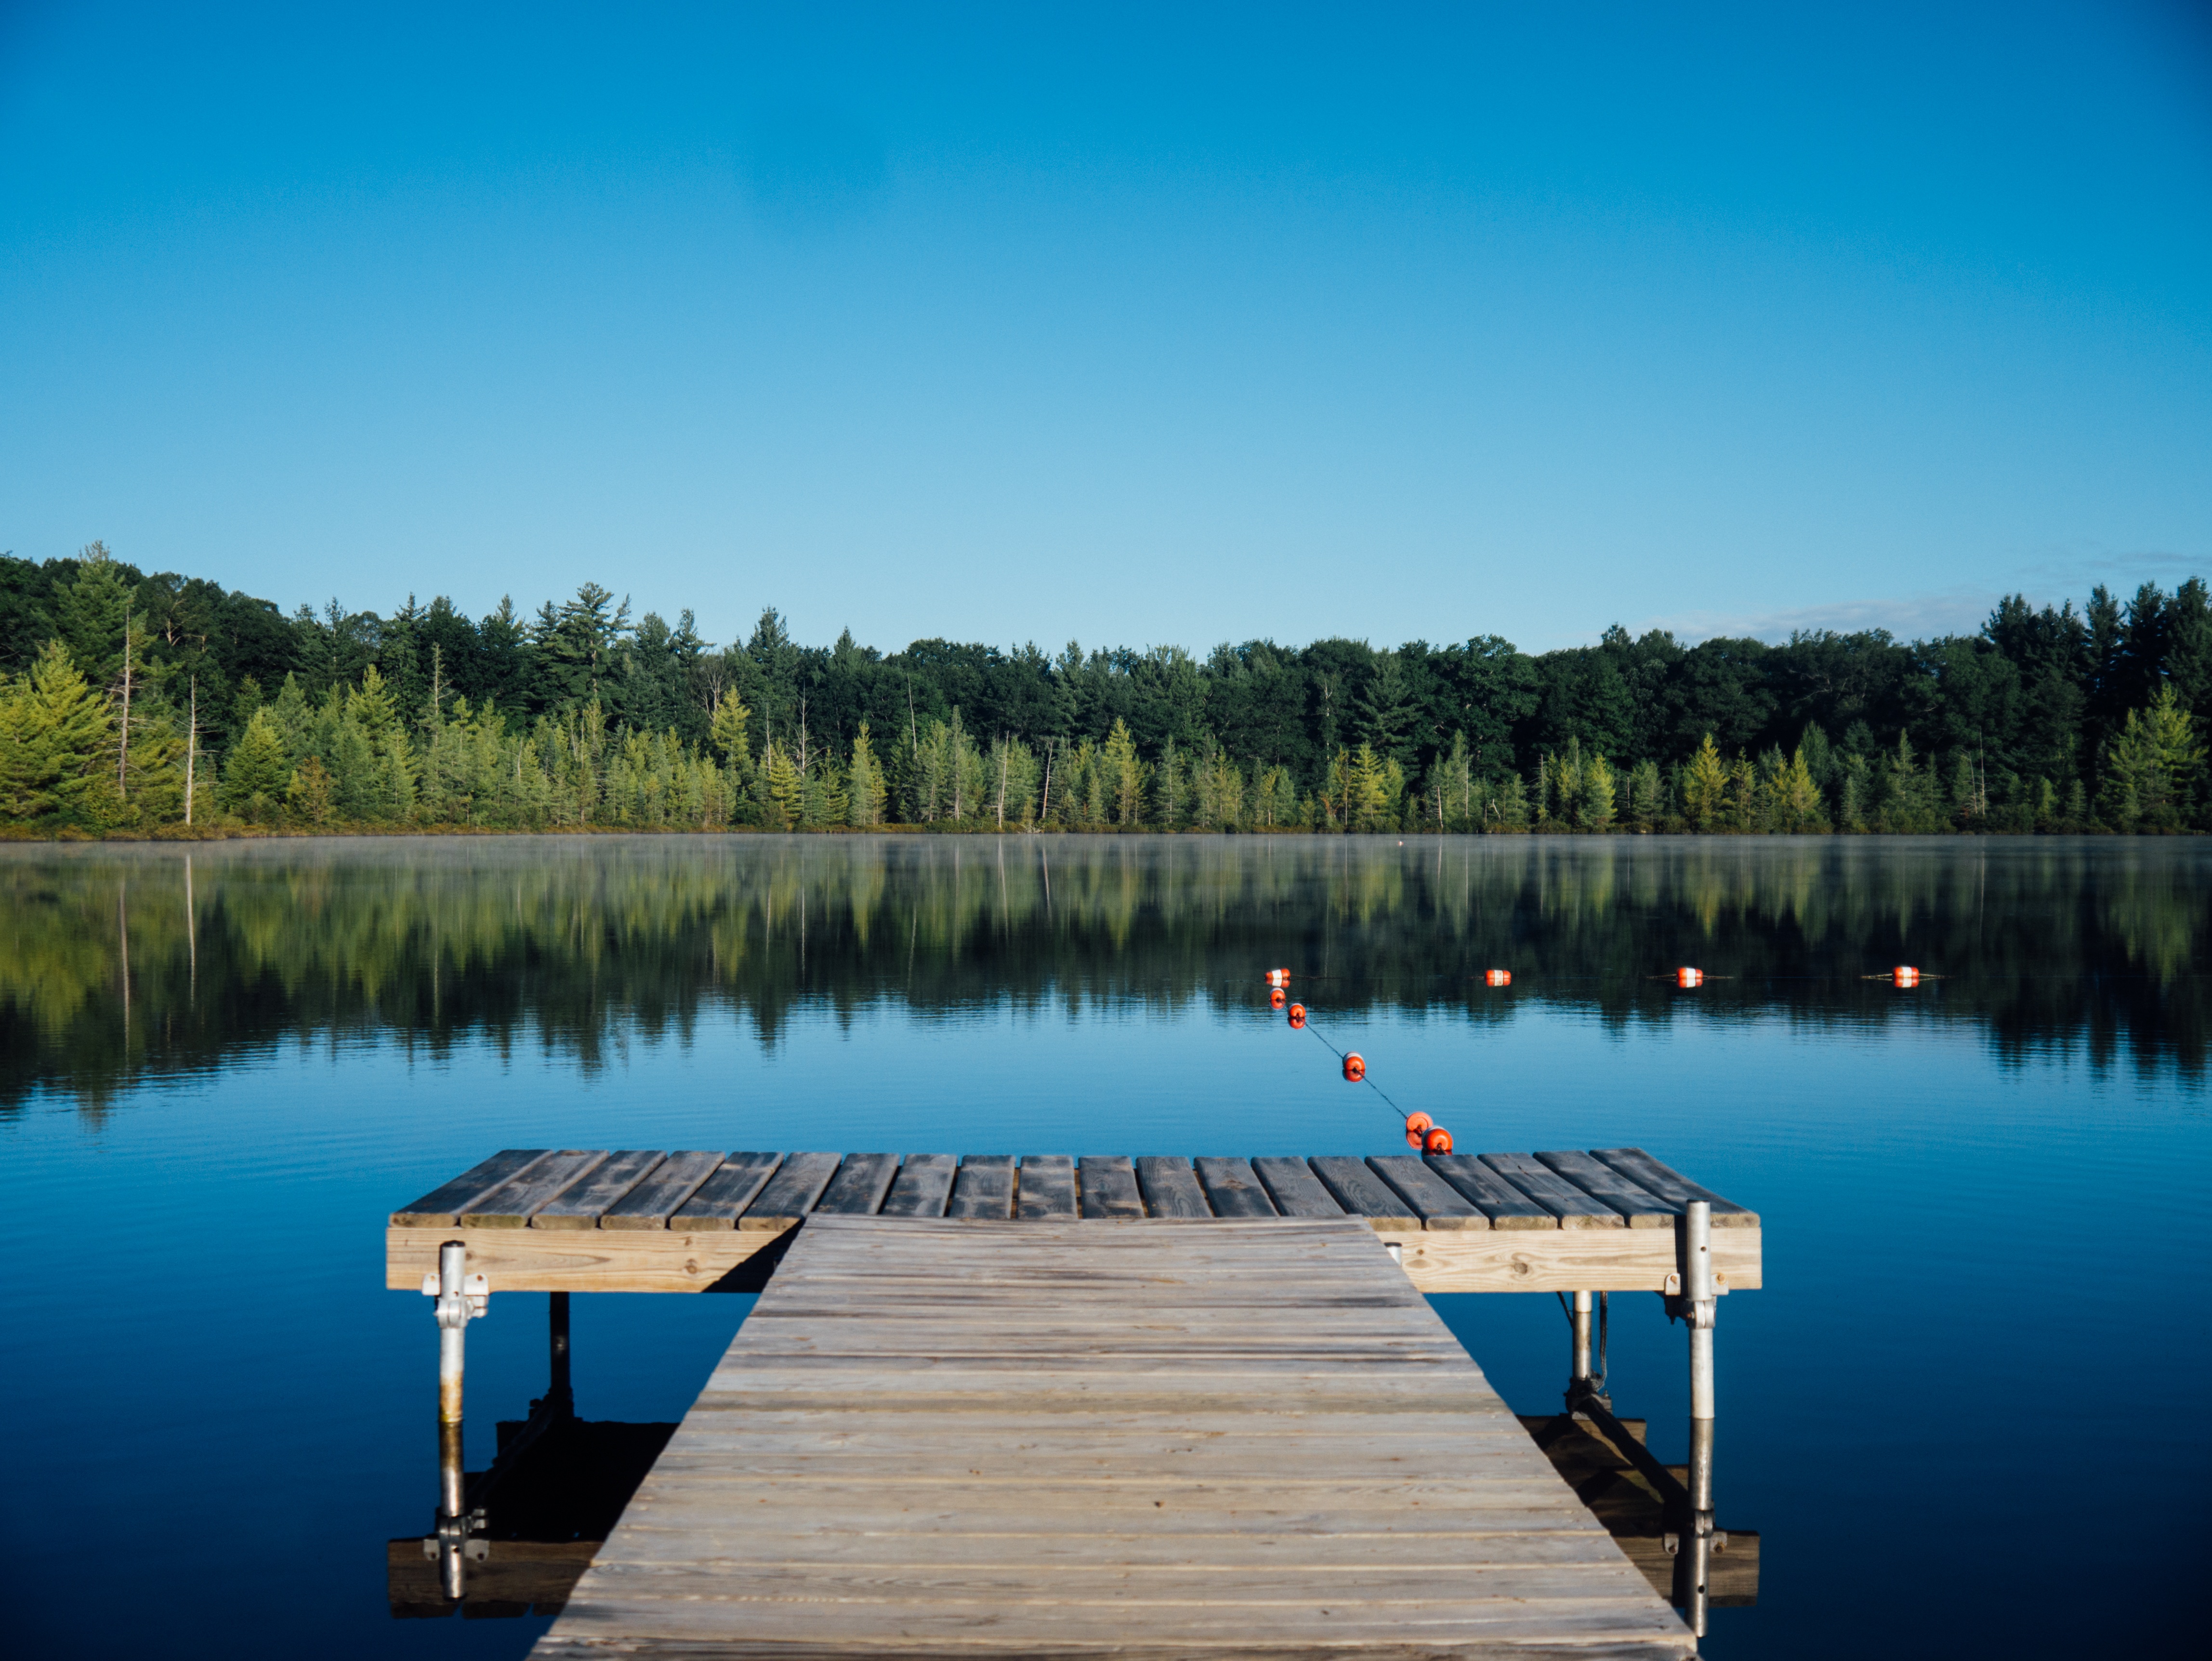
sea, water, nature, dock, sky, lake, dusk, reflection, swimming pool, reservoir, body of water, trees